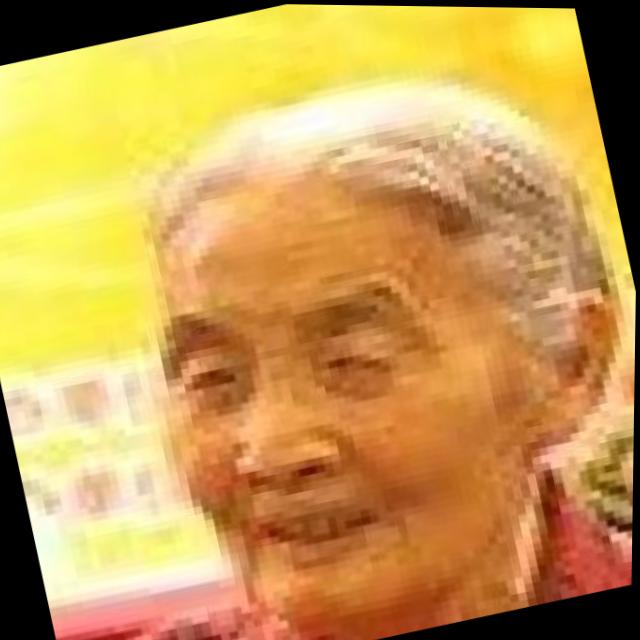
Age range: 65+